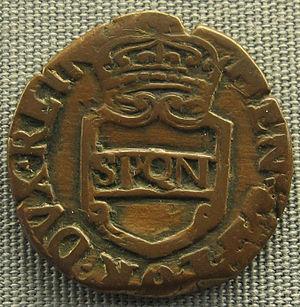
La première République napolitaine est fondée à Naples en octobre 1647 à la suite de la révolte populaire initiée par Masaniello et Giulio Genoino contre le régime de la Vice-royauté espagnole. Ce bref épisode qui dura moins d'une année s'inscrit dans le cadre européen de la guerre de Trente Ans et de la rivalité franco-espagnole de cette époque.